Burke Riley

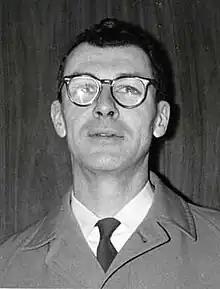
Burke Riley as Secretary

Edmund Burke Riley Jr. (April 2, 1914June 13, 2006) was an American Democratic legislator, lawyer and public official on territorial, state and national levels. He served as the Secretary of Alaska Territory from 1952-1953 under Governor Ernest Gruening. He was a signer of the Alaska Constitution, elected as one of seven at-large delegates from the First Division.